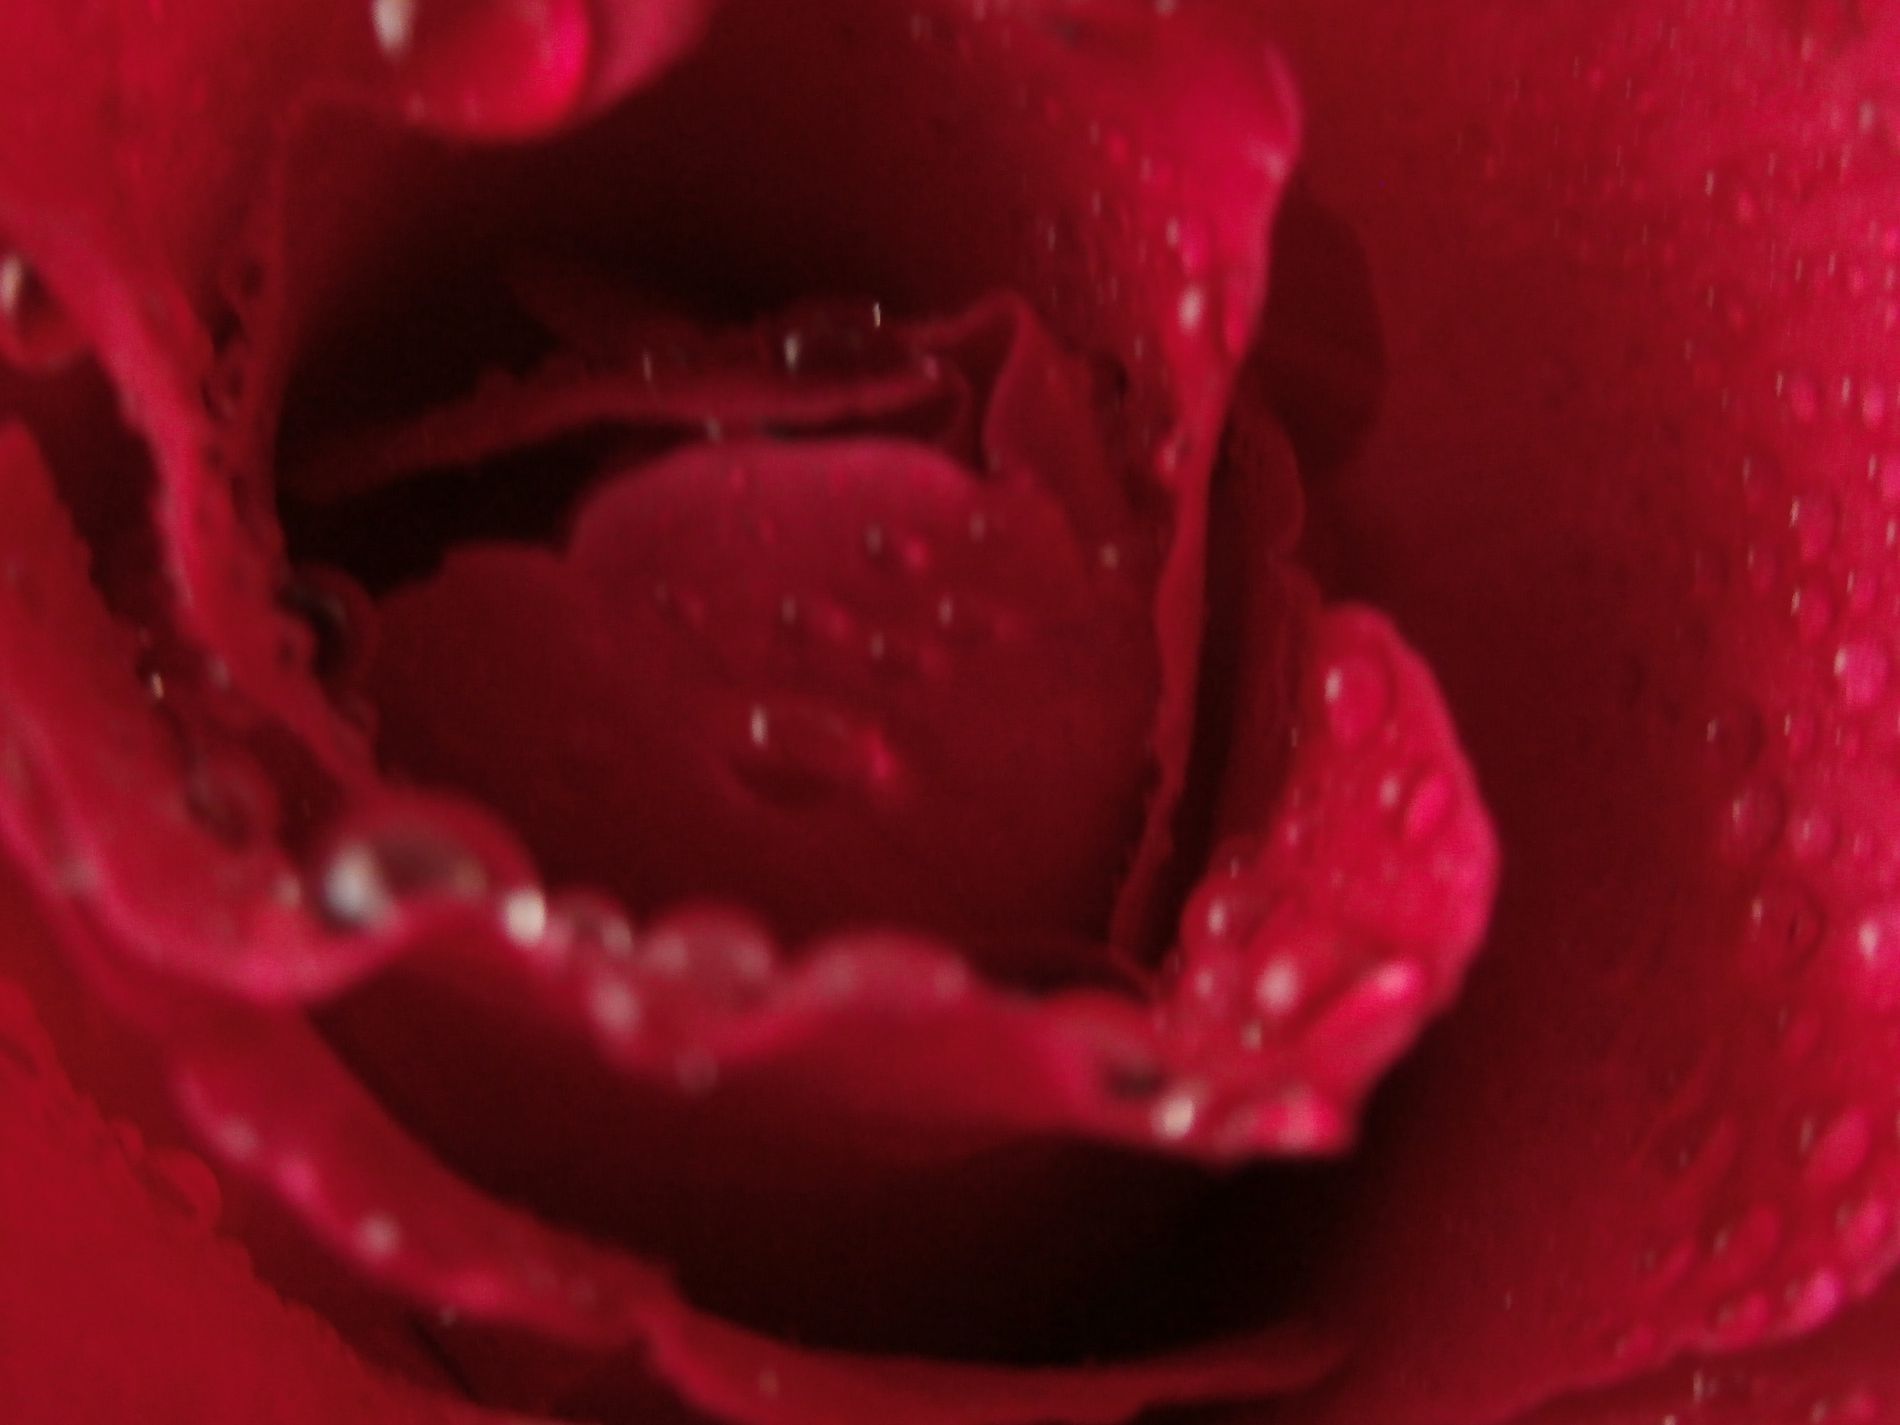
Red Rose
This image shows fine details of red rose petals, each petal covered with tiny water drops captured clearly in a beautiful close-up view highlighting their freshness.
A landscape image shows the delicate details of red rose petals, each adorned with sparkling water drops, captured in a close-up view. The glistening droplets enhance the texture of the petals highlighting their natural beauty and vibrant color in a soft atmosphere.
Labels: Flower, Plant, Rose, Petal, Droplet
Camera: OLYMPUS IMAGING CORP. SZ-15,DZ-100
Aperture: F4.3
Exposure: 1/4 sec
ISO: 400
Focal length: 11.9 mm